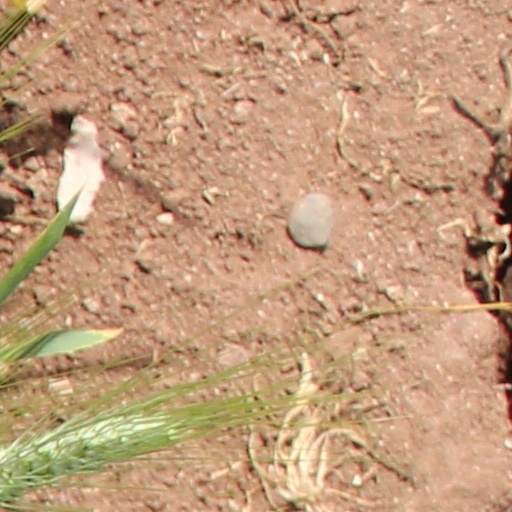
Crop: wheat